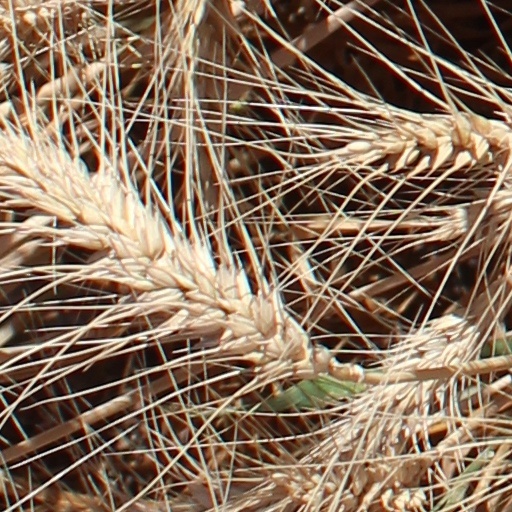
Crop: wheat